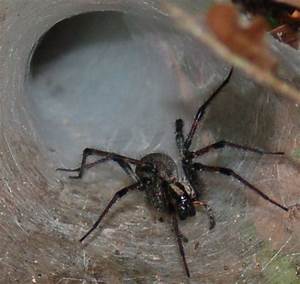
Label: ragno